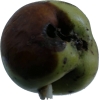
Label: Apple 12